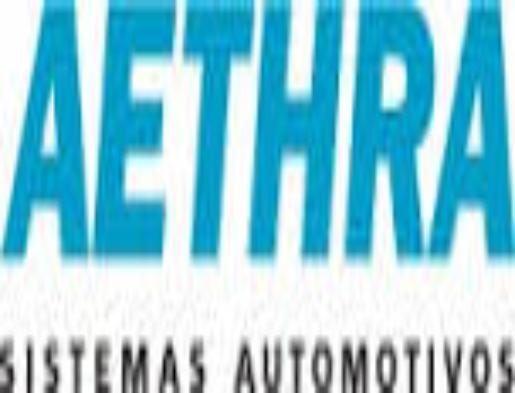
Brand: Aethra
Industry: Others